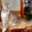
Label: cat